Dry Creek Valley AVA

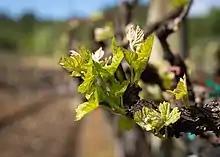
Merlot vines in Dry Creek Valley AVA.

At the turn of the 20th century, Dry Creek Valley was one of California's most prominent producers of Zinfandel. During Prohibition, much of the valley was converted to plum, pear, and prune trees, and much of the fruit was processed by Sunsweet Growers in Healdsburg. Since the resurgence of wine grape production in the 1970s, Cabernet Sauvignon and Zinfandel have become the most planted varieties, and Dry Creek Valley AVA has become one of the state's top Zinfandel producers. Sauvignon blanc has become the most important white grape varietal produced in the valley.